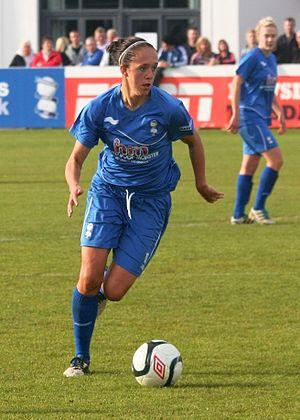
Josanne Potter est une footballeuse internationale anglaise née le 13 novembre 1984 à Mansfield dans le comté de Nottingham. Elle joue au poste de milieu de terrain avec le club de Reading et l'équipe d'Angleterre féminine.